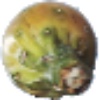
Label: cactus_fruit